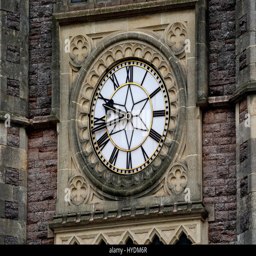
clock on the front of station